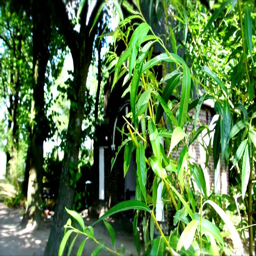
little church with trees in front with the focus on them